Wild river

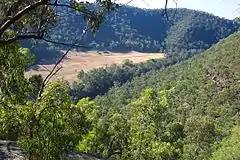
View down Colo River Valley, New South Wales, being river recently protected as a Wild River under New South Wales' "National Parks and Wildlife Act" 1974

In 1979, Tasmania's Hydro-Electricity Commission released a proposal to dam and inundate the Gordon and Franklin Rivers, leading the Tasmanian Wilderness Society and other conservation groups to mobilize one of Australia's largest conservation battles and acts of civil disobedience, focused heavily on "...the protection of the Franklin River, one of Australia’s last truly wild rivers..." resulting in the river being World Heritage listed (as part of the Tasmanian Wilderness world heritage area) and a subsequent Australian High Court decision preventing the damming of this wild river.